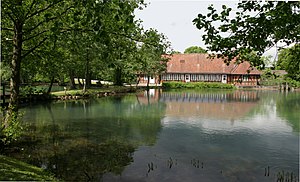
Pøt Mølle
Pøt Mølle
Pøt Mølle. En vandmølle bygget i 1300-1400-tallet.Den blev først brugt som kornmølle og sidenhed savværk,dambrug og sågar okkerudvinding.
Pøt Mølle er en vandmølle, beliggende i kuperet terræn ved Granslev Ådal og omkranset af Frijsenborgskovene nordøst for Hammel. Den blev først etableret som kornmølle, men har gennem tiderne haft skiftende erhverv og er i dag traktørsted.